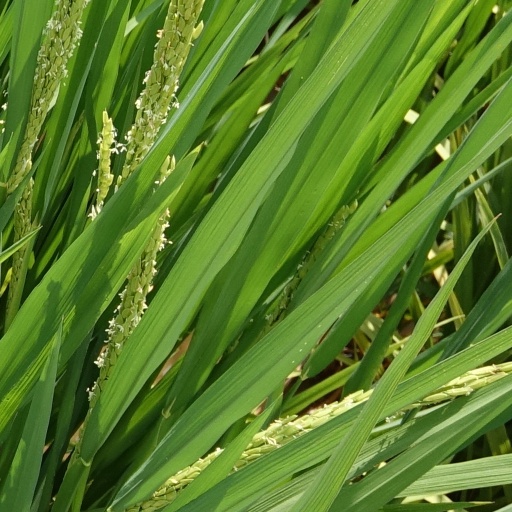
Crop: rice